Pagramian SC

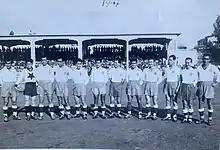
Beirut Municipal Stadium, 1947

Pagramian Sports Club was a Lebanese-Armenian sports and cultural organisation linked to the Lebanese Communist Party.